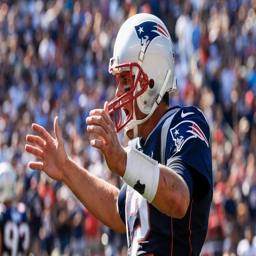
american football player has had a terrific start to the season , though his team have struggled